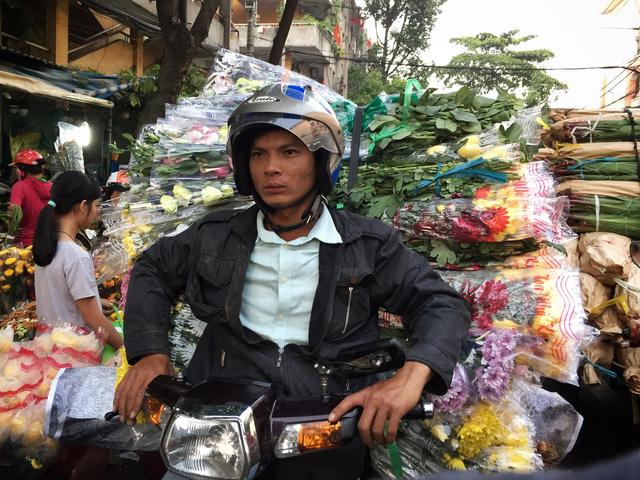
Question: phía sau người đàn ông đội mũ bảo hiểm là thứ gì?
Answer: phía sau người đàn ông đội mũ bảo hiểm là những bó hoa